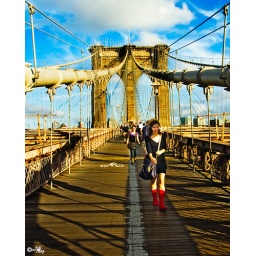
girl in red boots